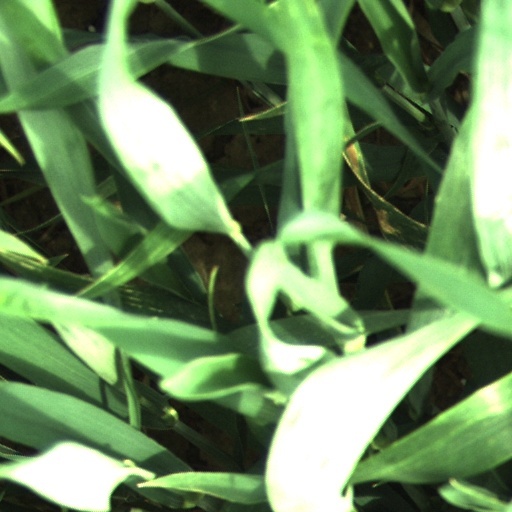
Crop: wheat